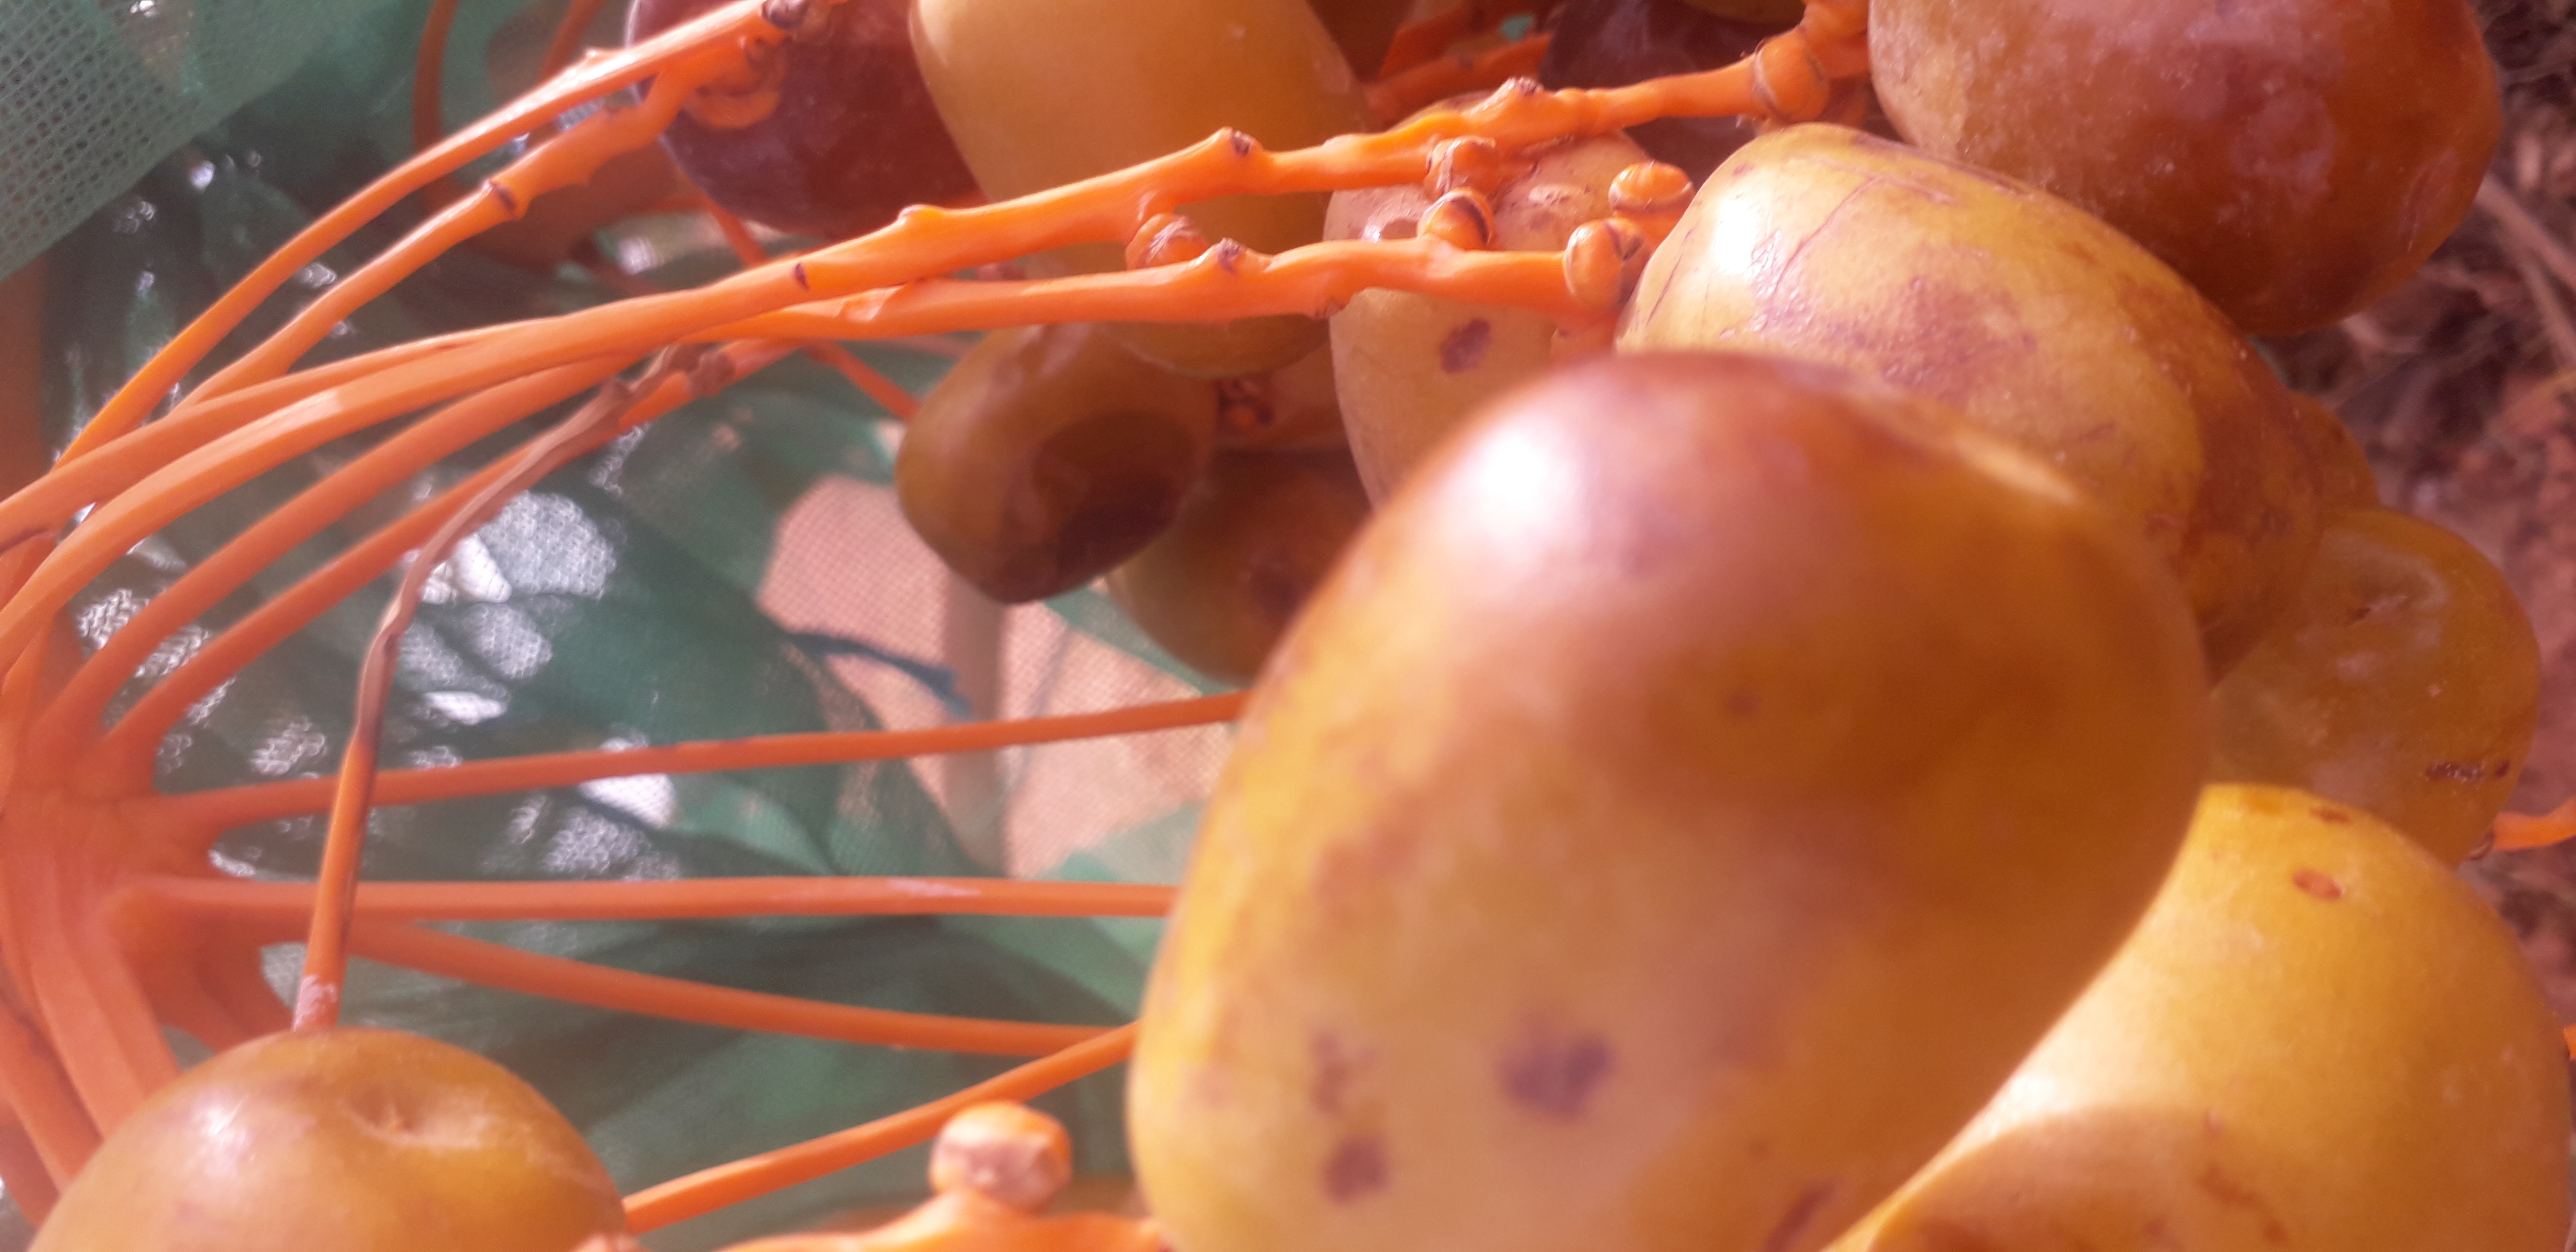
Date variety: Boufagous